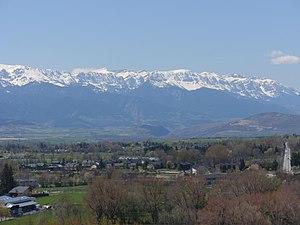
La serra del Cadí est un massif de montagne de la chaîne des Pyrénées et se trouve en Catalogne, en Espagne. S'étirant d'ouest en est, il mesure 23 km de long pour 8 km de large. Il culmine au Vulturó, aussi appelé puig de la Canal Baridana, à 2 649 mètres, ce qui en fait un massif assez élevé et abrupt dans la région. Malgré cette altitude élevée, à cause de son détachement par rapport à la zone centrale des Pyrénées et de sa nature sédimentaire, la serra del Cadí est souvent considérée comme un massif pré-pyrénéen. Géologiquement parlant, elle est à la limite entre la zone axiale et la zone sud-pyrénéenne.